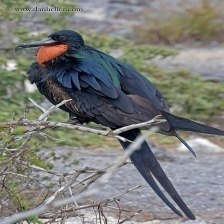
Species: FRIGATE
Scientific name: FREGATIDAE